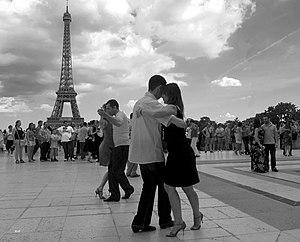
Un tirage argentique de 1989 issu de la série REVOIR PARIS, le parvis du Trocadéro à Paris face à la Tour Eiffel, une école de tango a investi les lieux – récompensé au concours de photographie de Moscou en 2006